John Lilburne

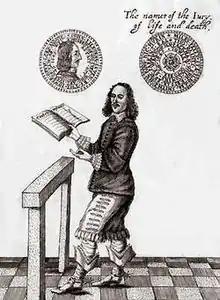
Lilburne reads from Coke's "Institutes" at his trial.

There had been rumours after the Broadway meeting of January 1648, that Levellers were conspiring with Royalists to overthrow the new republic. During the Oxford mutiny this was confirmed when Parliament acquired a letter from a Royalist prisoner in the Tower of London to Lord Cottington, an advisor in exile with Charles II in France, which suggested that the Royalists should finance the Levellers, as a method by which Charles could be restored to the throne. Armed with this evidence parliament published a long declaration against the Levellers and passed a motion to try Lilburne for high treason, using a court similar to that which had tried Charles I. As in the trial of the King, sentence would be passed by appointed commissioners (forty for Lilburne's trial), but unlike in the case of the King (who had no peers) a jury of 12 would decide Lilburne's guilt or innocence. The trial took place in the London Guildhall. It started on 24 October 1649, and lasted two days. When the jury found him not guilty, the public shouted their approval so loudly and for so long that it was another half hour before the proceedings could be formally closed.